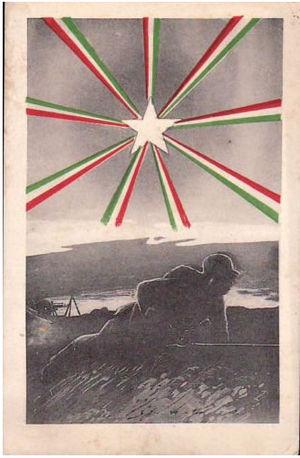
Le Stellone d’Italie, qui assiste le soldat dans les tranchées sur une carte postale de la Première Guerre mondiale, 1915-1918. Italiano: Lo stellone d’Italia che assiste il soldato in trincea in una cartolina postale della Prima Guerra mondiale, 1915-1918.
L'Étoile d’Italie est le symbole le plus antique de l’identité de l’Italie comme espace géographique. Dans les temps modernes, il a été associé à la personnification allégorique de la péninsule italienne comme peuple et nation : une femme couronnée de tours.